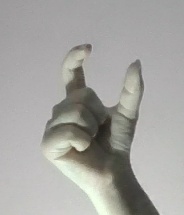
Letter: nun